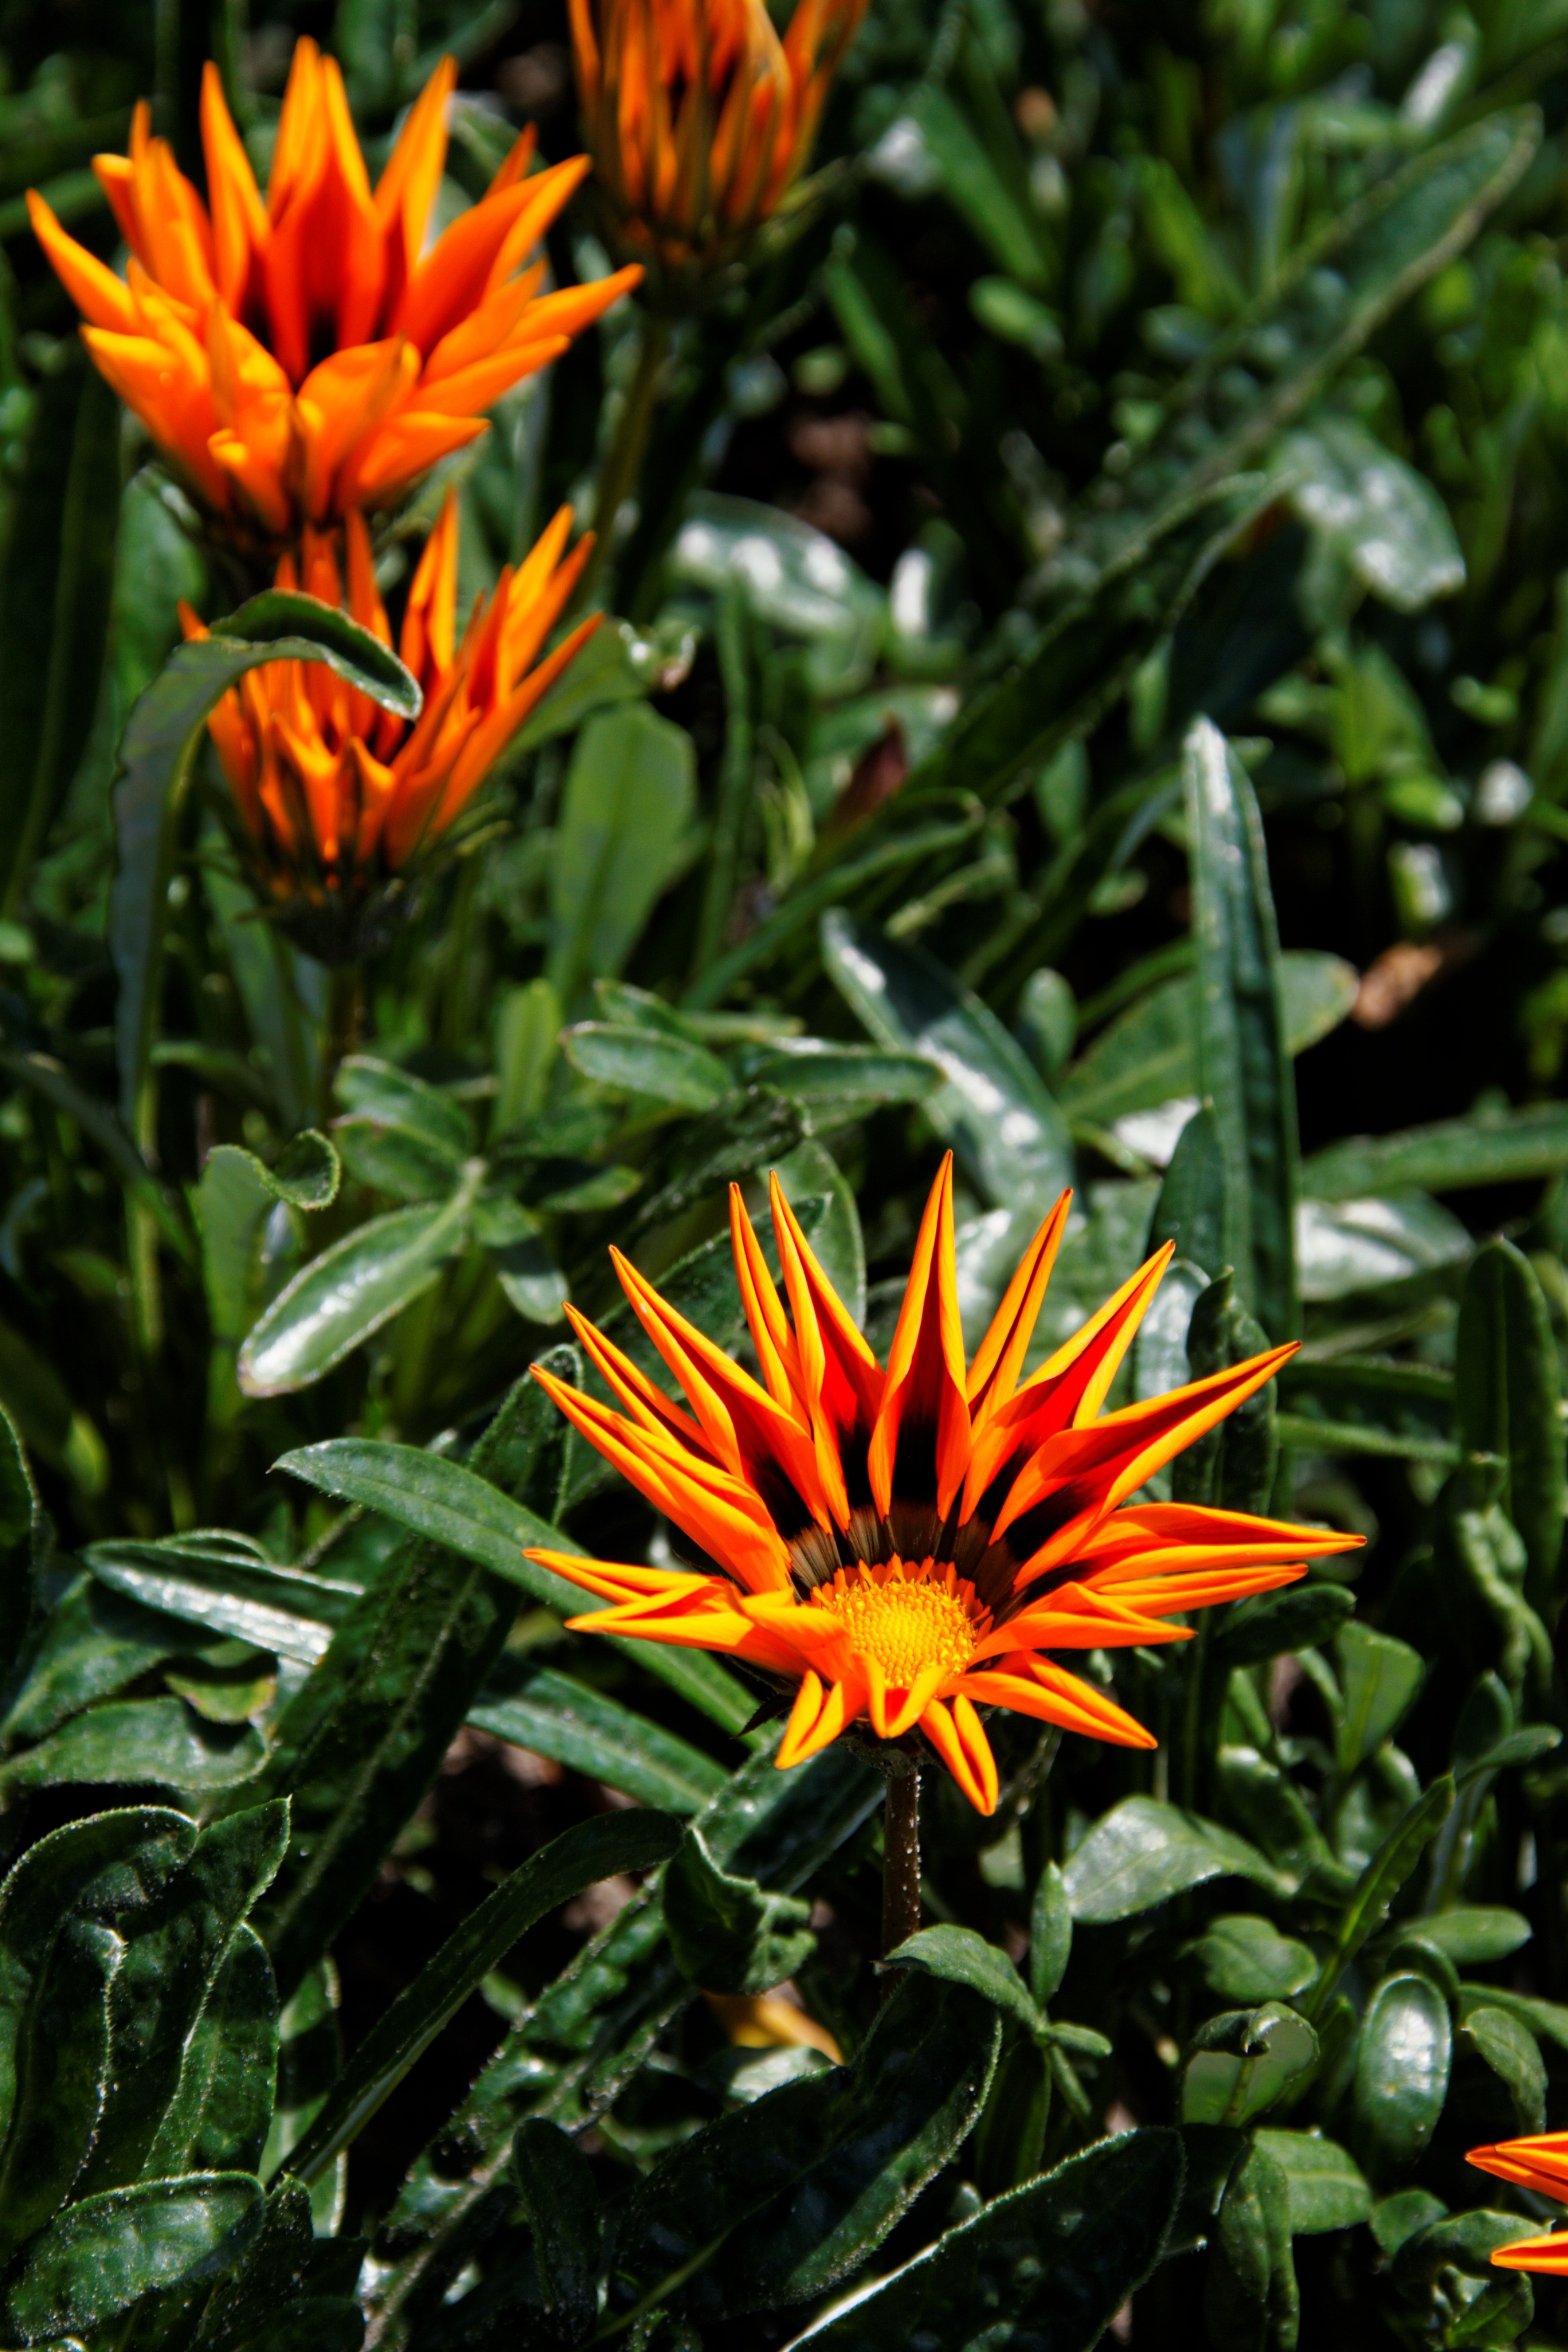
nature, grass, blossom, plant, meadow, leaf, flower, bloom, orange, herb, autumn, botany, yellow, garden, close, flora, yellow flower, wildflower, macro photography, flowering plant, daisy family, land plant